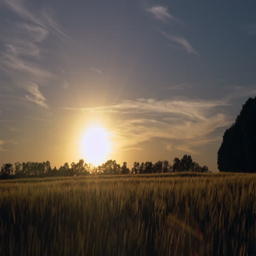
woman with short haircut running through the field at sunset enjoy freedom .